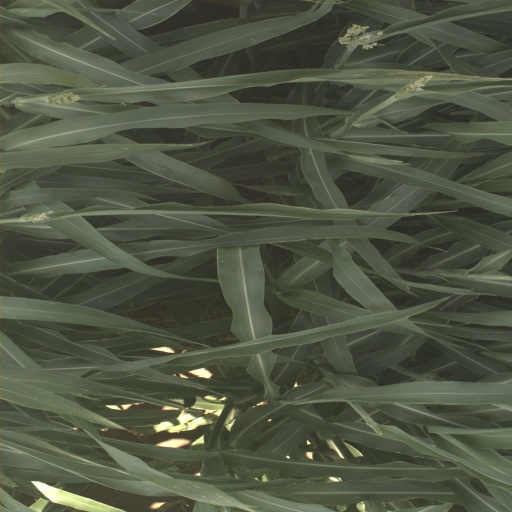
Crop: sorghum